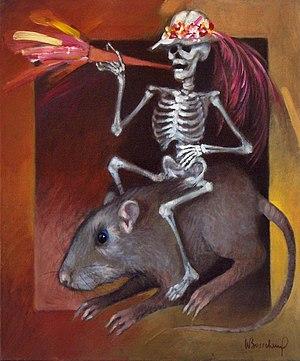
Au cours de l'histoire, ces rongeurs sont fréquemment confondus et partagent bien souvent un même aspect culturel. Depuis la Préhistoire, les « rats » et les « souris » ont toujours accompagné l'Homme. De ce fait, ce sont des animaux qui occupent une très forte symbolique et qui sont fortement présents dans les domaines folkloriques et artistiques. Dans certaines de ses fables, Jean de La Fontaine emploie aussi bien le terme de rat que celui de souris pour désigner le même animal. Impossible alors de savoir auquel des deux rongeurs le poète fait référence. De même, si la Batrachomyomachia attribuée à Homère est traduite par « La Bataille des grenouilles et des rats » elle est traduite dans d'autres langues par « La Bataille des grenouilles et des souris » comme c'est le cas par exemple en anglais ou encore en espagnol. Dans les fables d'Ésope, le problème est le même. On retrouve également cette assimilation en Asie. Ainsi Mûshika, la monture du dieu Ganesh peut être un rat comme elle peut être une souris et dans l'astrologie chinoise, le premier signe du zodiaque est le rat mais il est parfois désigné sous le nom de souris.